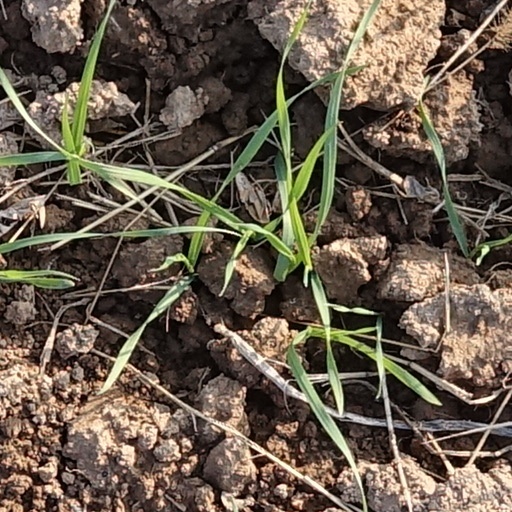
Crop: wheat